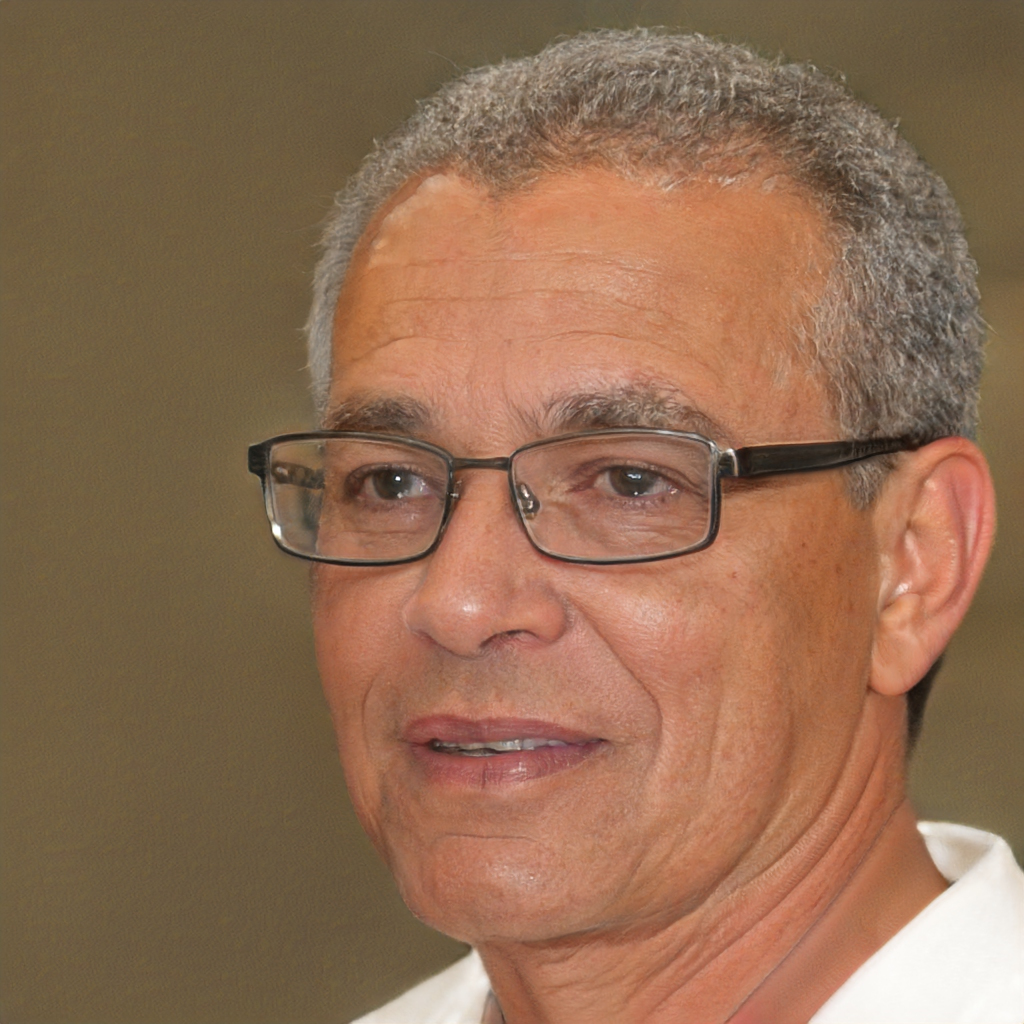
Gender: Male